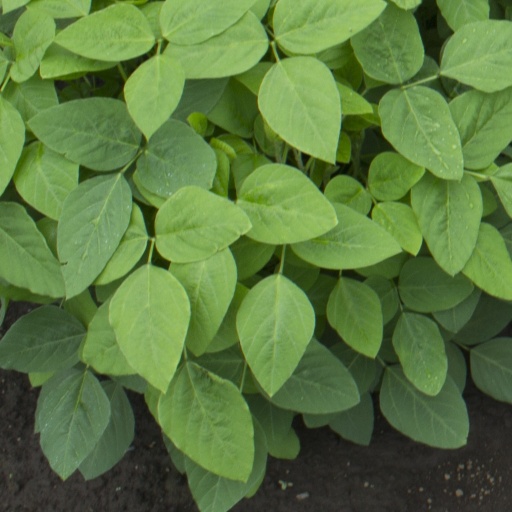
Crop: soybean